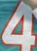
Number: 4